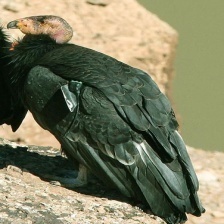
Species: CALIFORNIA CONDOR
Scientific name: GYMNOGYPS CALIFORNIANUS
ImageNet parent category: vulture